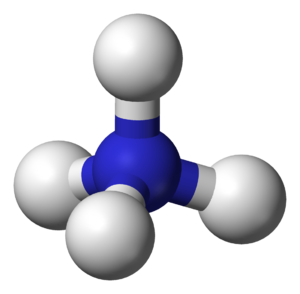
L'assimilation de l'azote consiste en la transformation de composés azotés minéraux, présents dans le milieu environnant, en composés azotés organiques, tels que les acides aminés. Les organismes autotrophes, tels que les plantes, les champignons et certaines bactéries n'ont pas la capacité de fixer l'azote gazeux présent dans l'air en grande quantité, mais peuvent assimiler l'azote minéral, sous forme d'ions nitrate ou ammoniaque, pour satisfaire leurs besoins en azote. D'autres organismes, hétérotrophes, tels que les animaux, dépendent entièrement de l'azote organique qu'ils trouvent dans leur alimentation.